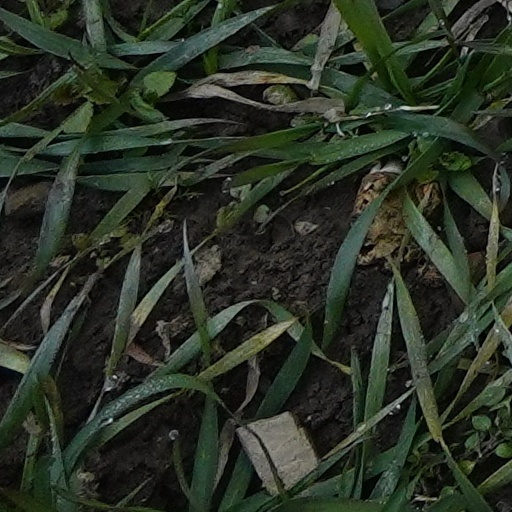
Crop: wheat